Question: Please indicate a possible affordance area of the boxing_punching_bag that can be used for striking
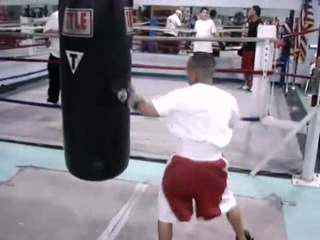
Answer: [62.5, 2, 134.5, 171]